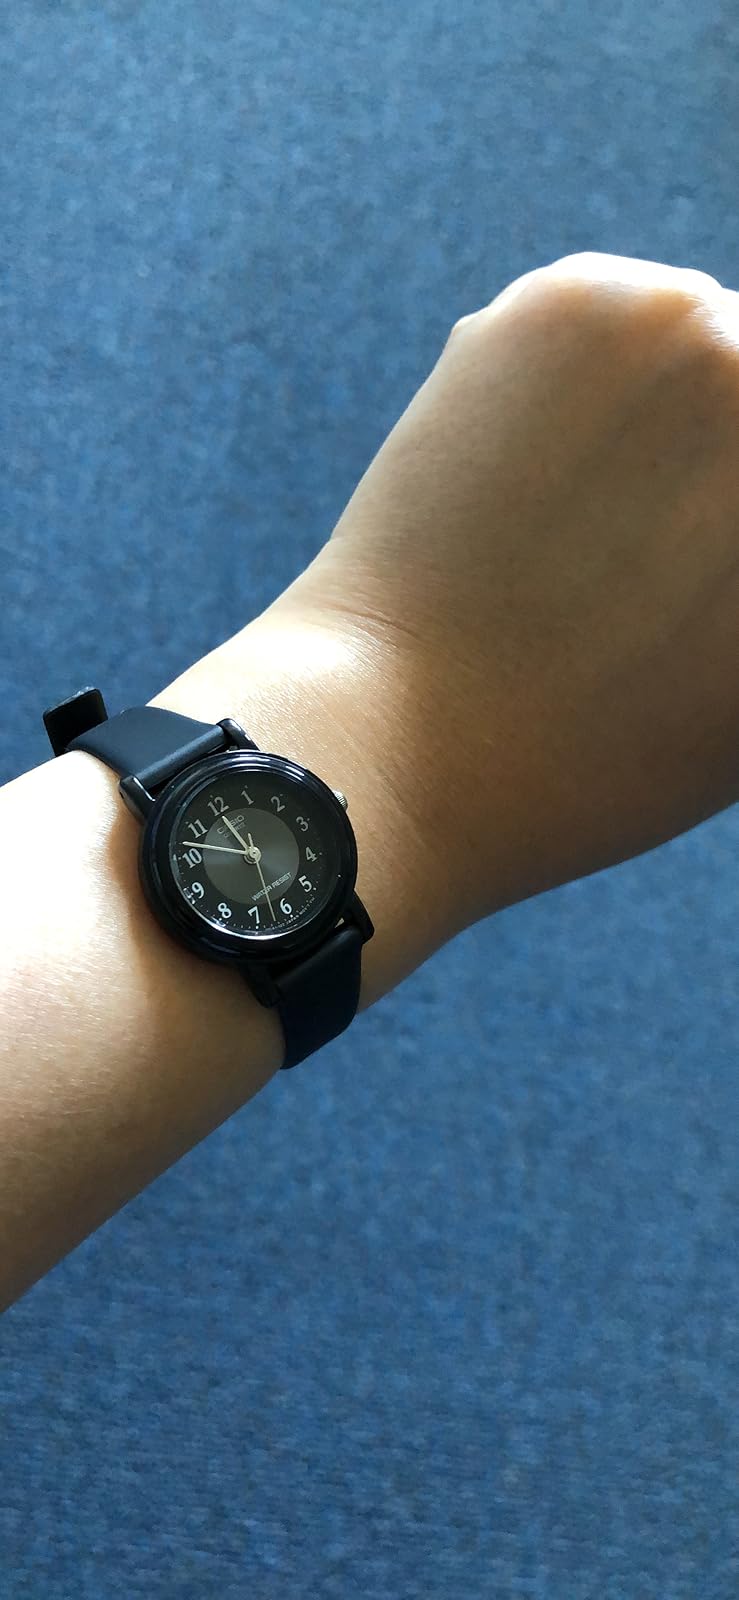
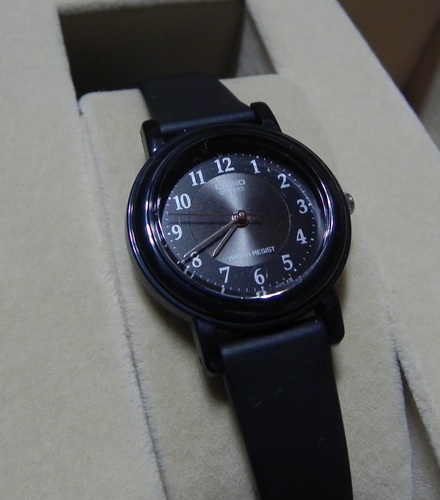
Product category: accessories_watch
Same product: yes